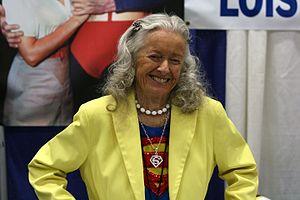
Noel Neill est une actrice américaine connue pour avoir interprété Lois Lane dans plusieurs films de Superman et Atom Man vs. Superman, ainsi que dans la série télévisée des années 1950 Les Aventures de Superman.